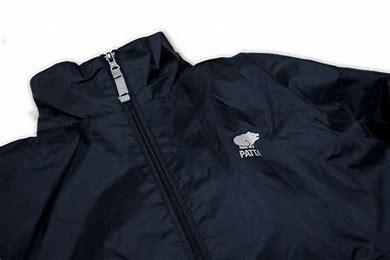
Brand: Karhu
Model: 100